Museum of Industry (Pensacola, Florida)

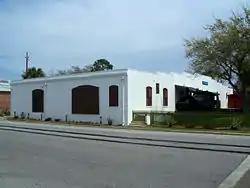

The Museum of Industry is part of the Historic Pensacola Village complex in the Pensacola Historic District. It describes in detail the main industries of early Pensacola: fishing/ice, clay/brickmaking, lumber, and transportation.